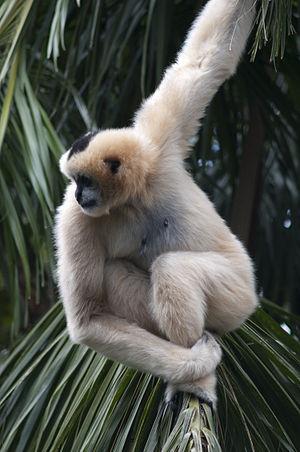
Le gibbon à favoris blancs du Nord, appelé aussi gibbon à joues pâles ou gibbon à joues blanches est une espèce de singes hominoïdes de la famille des hylobatidés. Cette espèce est classé en danger critique d'extinction par l'UICN.